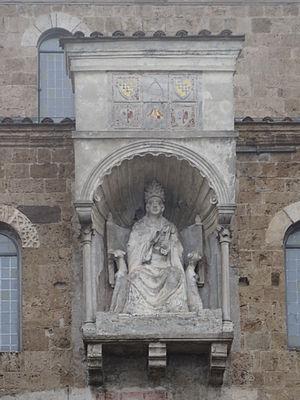
La cathédrale Santa Maria est une cathédrale située à Anagni et siège du diocèse d'Anagni-Alatri, dans le centre-sud de la région du Latium en Italie. Datant du XIᵉ siècle, elle est dédiée à Marie.